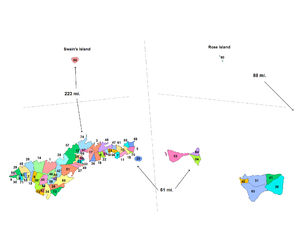
Les Samoa américaines sont administrativement divisées en trois districts et deux atolls « inorganisés ».